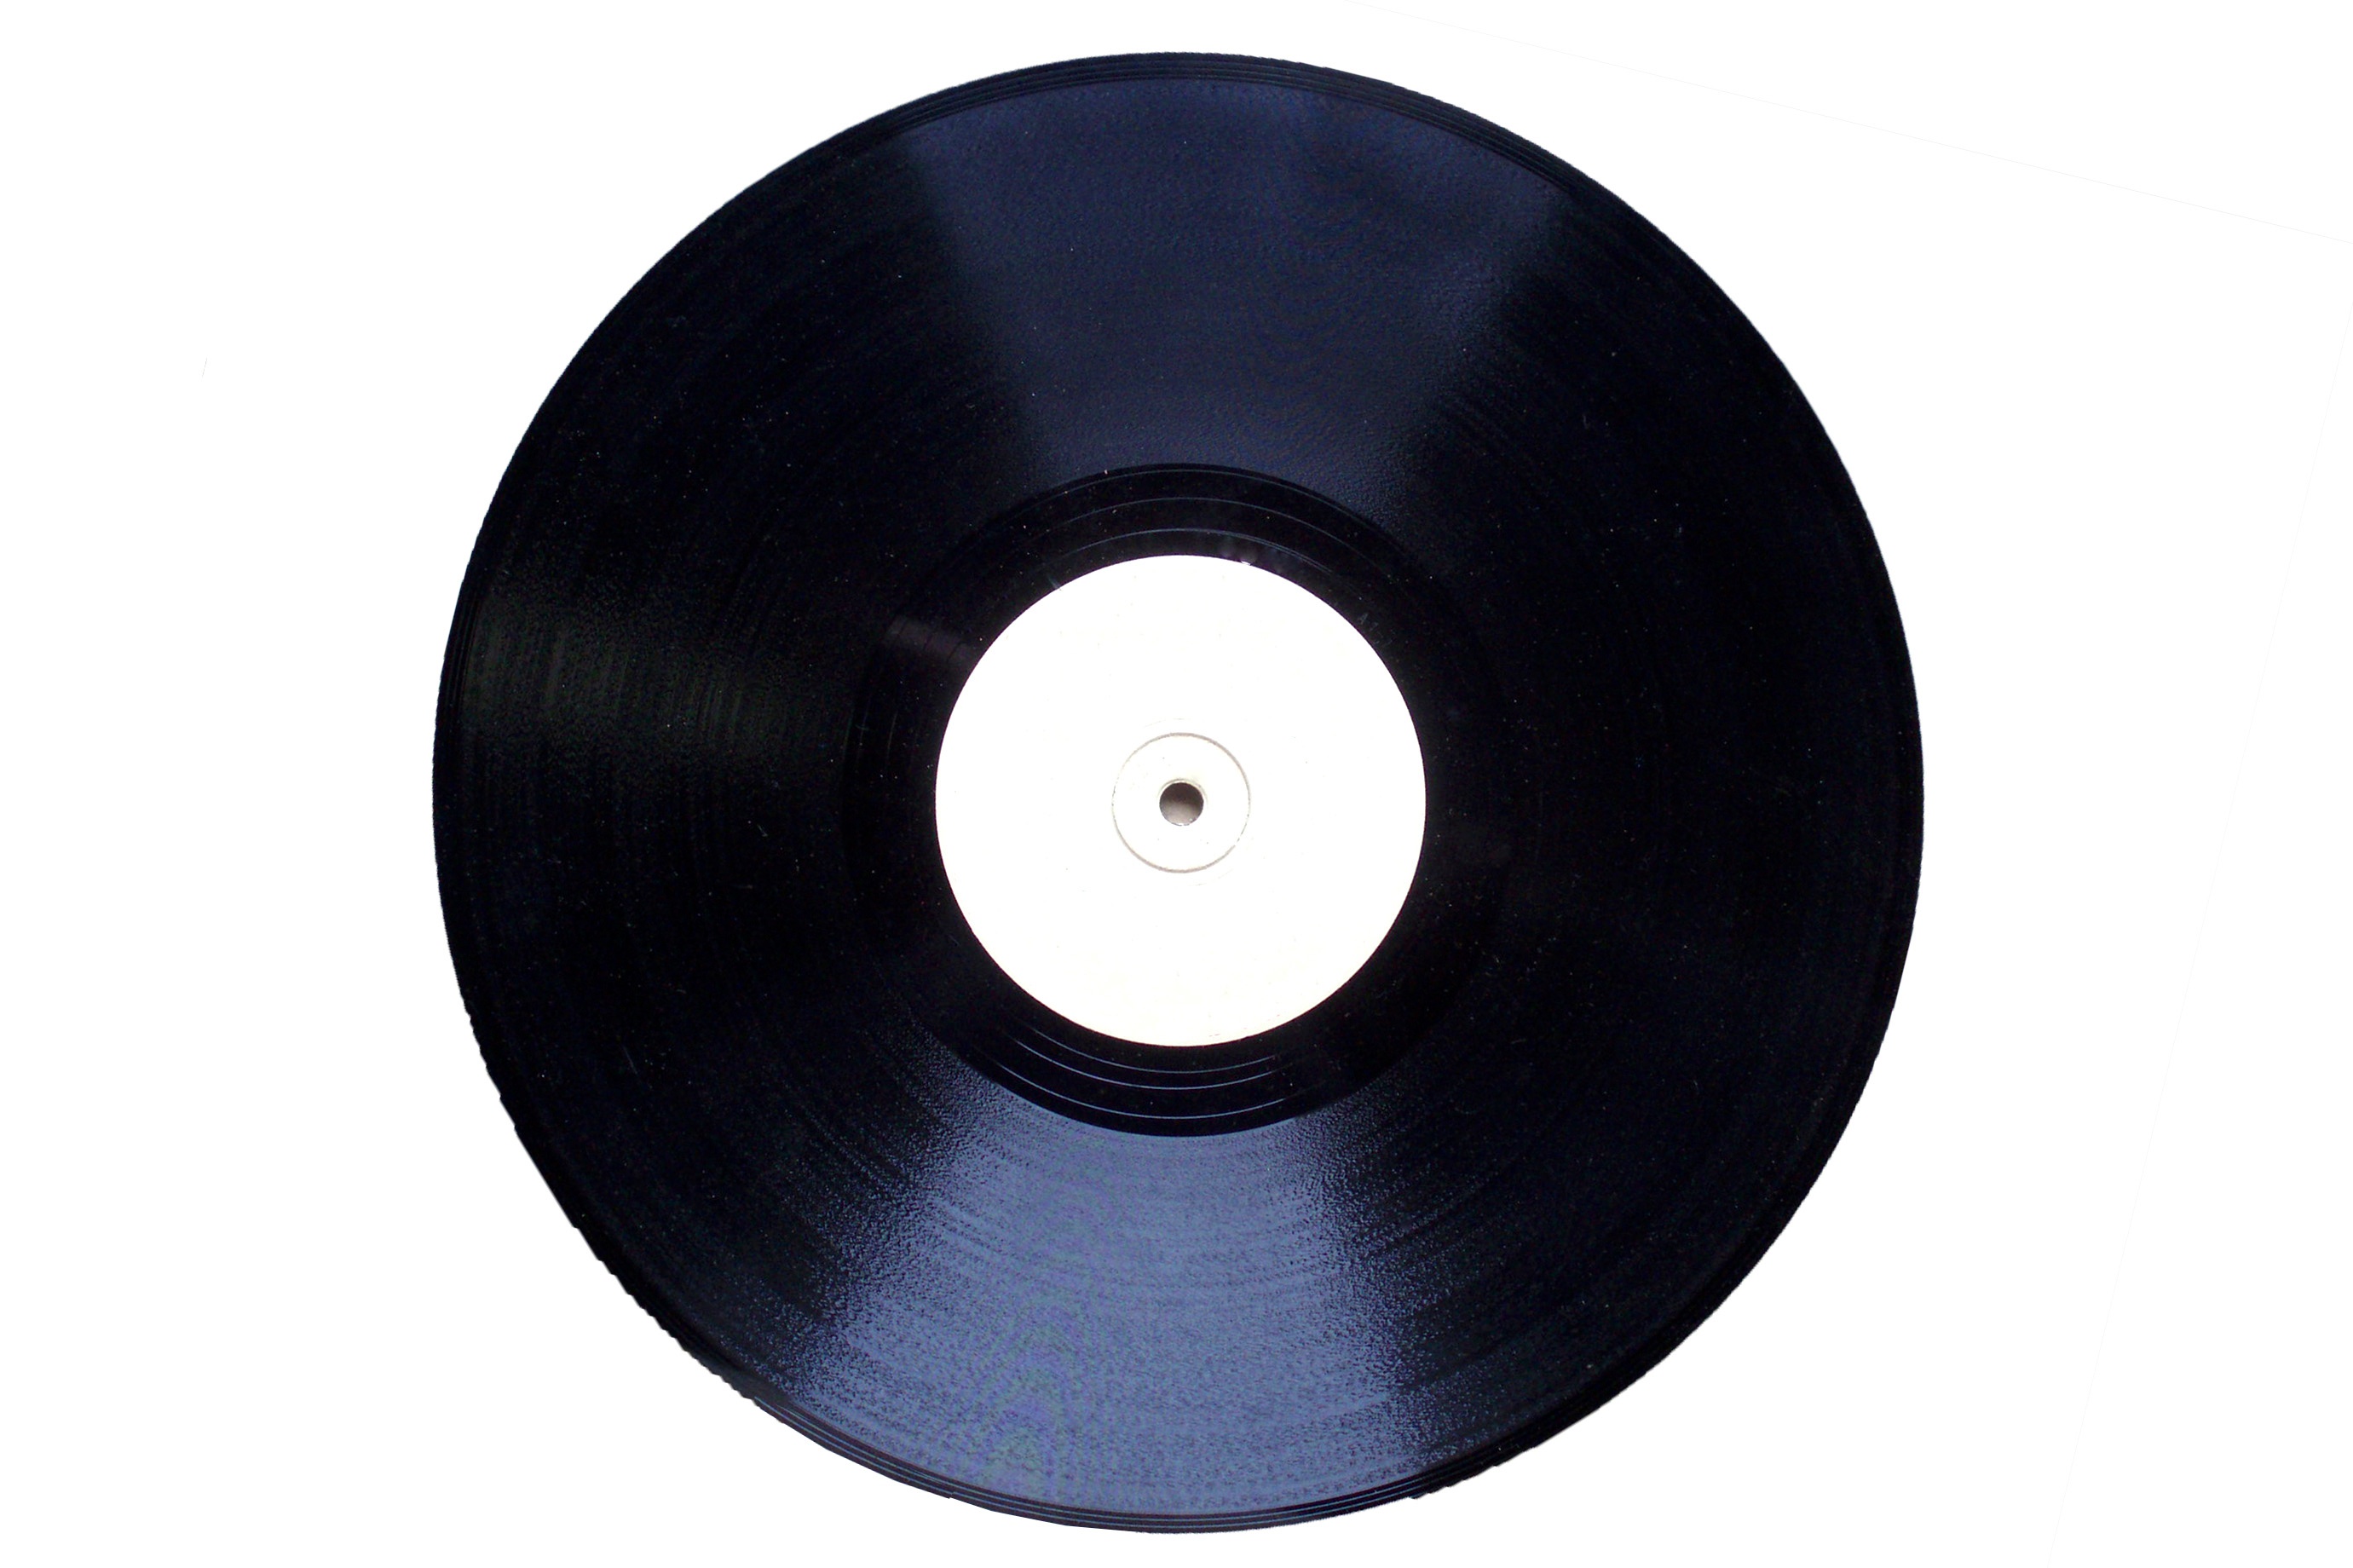
wheel, circle, gramophone record, compact disc